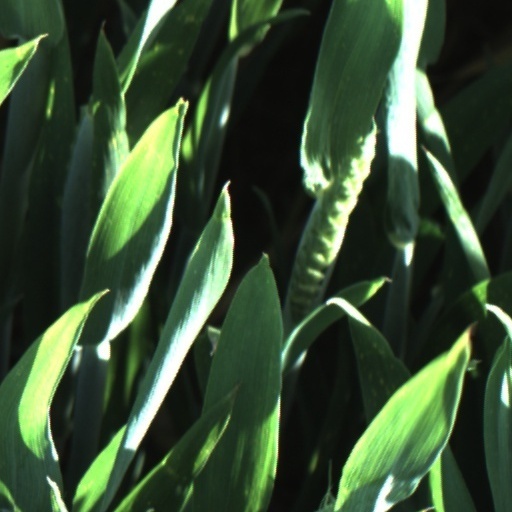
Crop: wheat